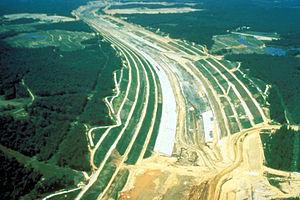
travaux, au début des années 1980, de creusement d’un canal de 63 km reliant deux bassins versants (ceux des fleuves Tennessee et Tombigbee) et ouvrant l’accès du fret du Fleuve Tenessee au Golfe du Mexique. Ce canal a été ouvert en 1985. Il a constitué un facteur de fragmentation écologique supplémentaire, tout en favorisant la circulation d’espèces invasives entre des bassins versants qui n’étaient pas reliés